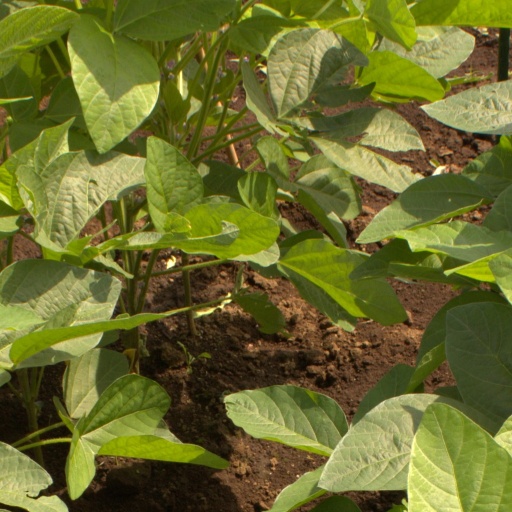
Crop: soybean